The Death of Captain Marvel

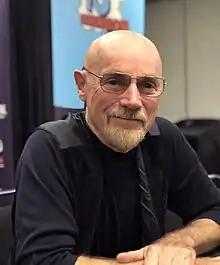
"The Death of Captain Marvel" was written and drawn by Jim Starlin (pictured in 2018).

Mar-Vell was created by Stan Lee and Gene Colan, and he first appeared in "Marvel Super-Heroes" #12 (1967) where he was introduced as an alien warrior from the Kree Empire who had come to Earth. The character was poorly received and did not achieve the popularity of Marvel's more well known heroes. "The Death of Captain Marvel" follows the events of "Captain Marvel" #34 and "Marvel Spotlight" #1–2.